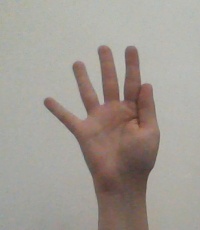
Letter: sheen